28th Operations Group

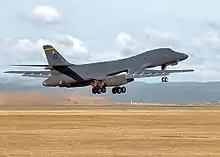
Rockwell B-1B Lancer Lot V (86–104) of the 37th Bomb Squadron

Activated on 1 September 1991 as part of the Air Force's Objective Wing reorganization. Elements periodically deploy to Diego Garcia for Air Expeditionary duty since 11 September 2001.